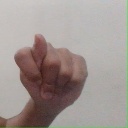
अक्षर: ट